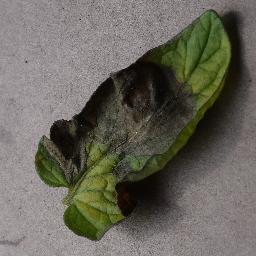
Label: Tomato___Late_blight